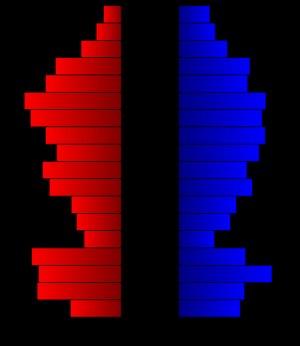
Le comté de Real, en anglais : Real County, est un comté situé au sud de la partie centrale de l'État du Texas aux États-Unis. Fondé le 3 avril 1913, son siège de comté est la ville de Leakey. Selon le recensement des États-Unis de 2010, sa population est de 3 309 habitants.